Petr Petrov

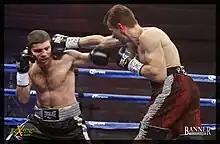
Petrov (right) vs. Papazov, 2014

Petrov made his professional debut on 10 November 2000, winning a four-round points decision against Gabriel Pedro Silva Guerra. Fighting almost exclusively in Spain for the next decade, Petrov received his first world championship opportunity on 23 September 2011, when he faced WBA (Regular) super-lightweight champion Marcos Maidana. In front of Maidana's native Argentine crowd, Petrov suffered two knockdowns and was knocked out in four rounds.